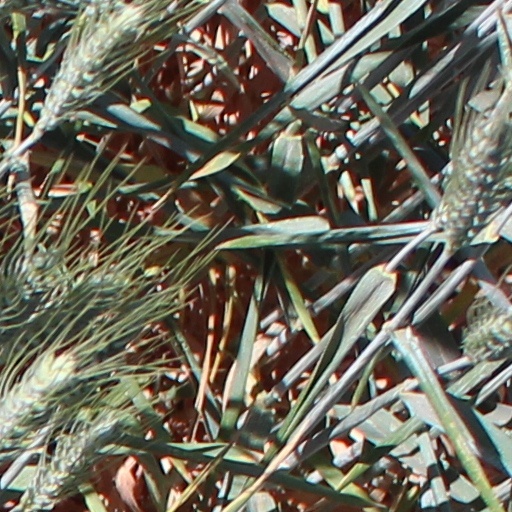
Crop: wheat